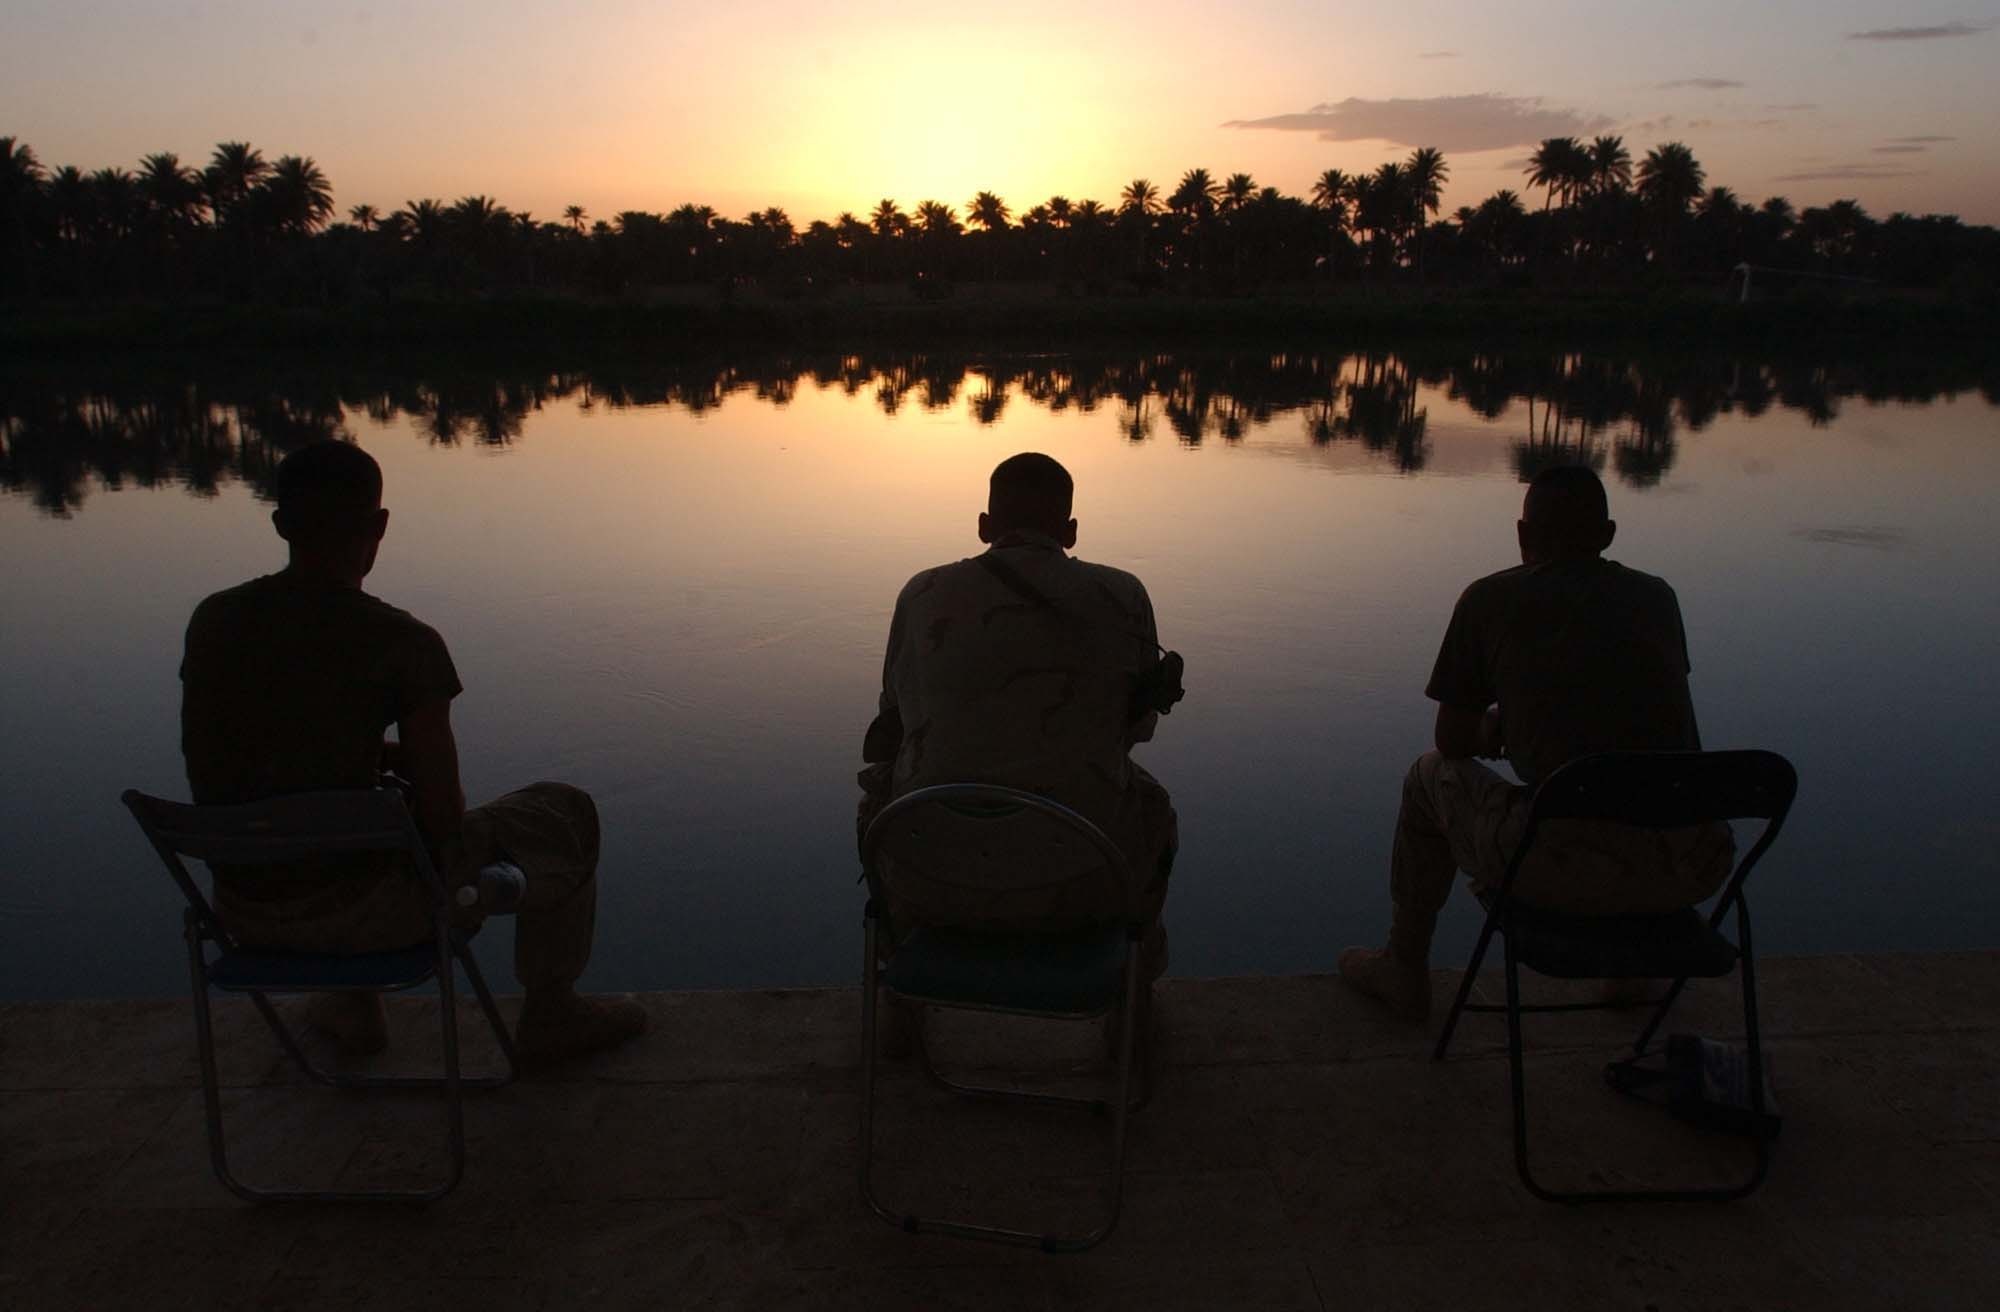
water, nature, forest, silhouette, light, sky, sunset, morning, river, military, dusk, evening, reflection, outside, men, clouds, reflections, soldiers, silhouettes, setting, iraq, euphrates river, trees woods